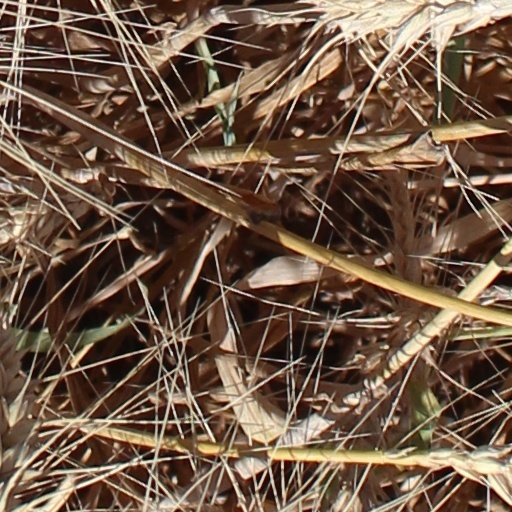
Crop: wheat